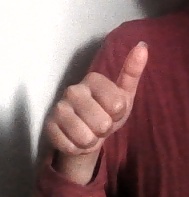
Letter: aleff